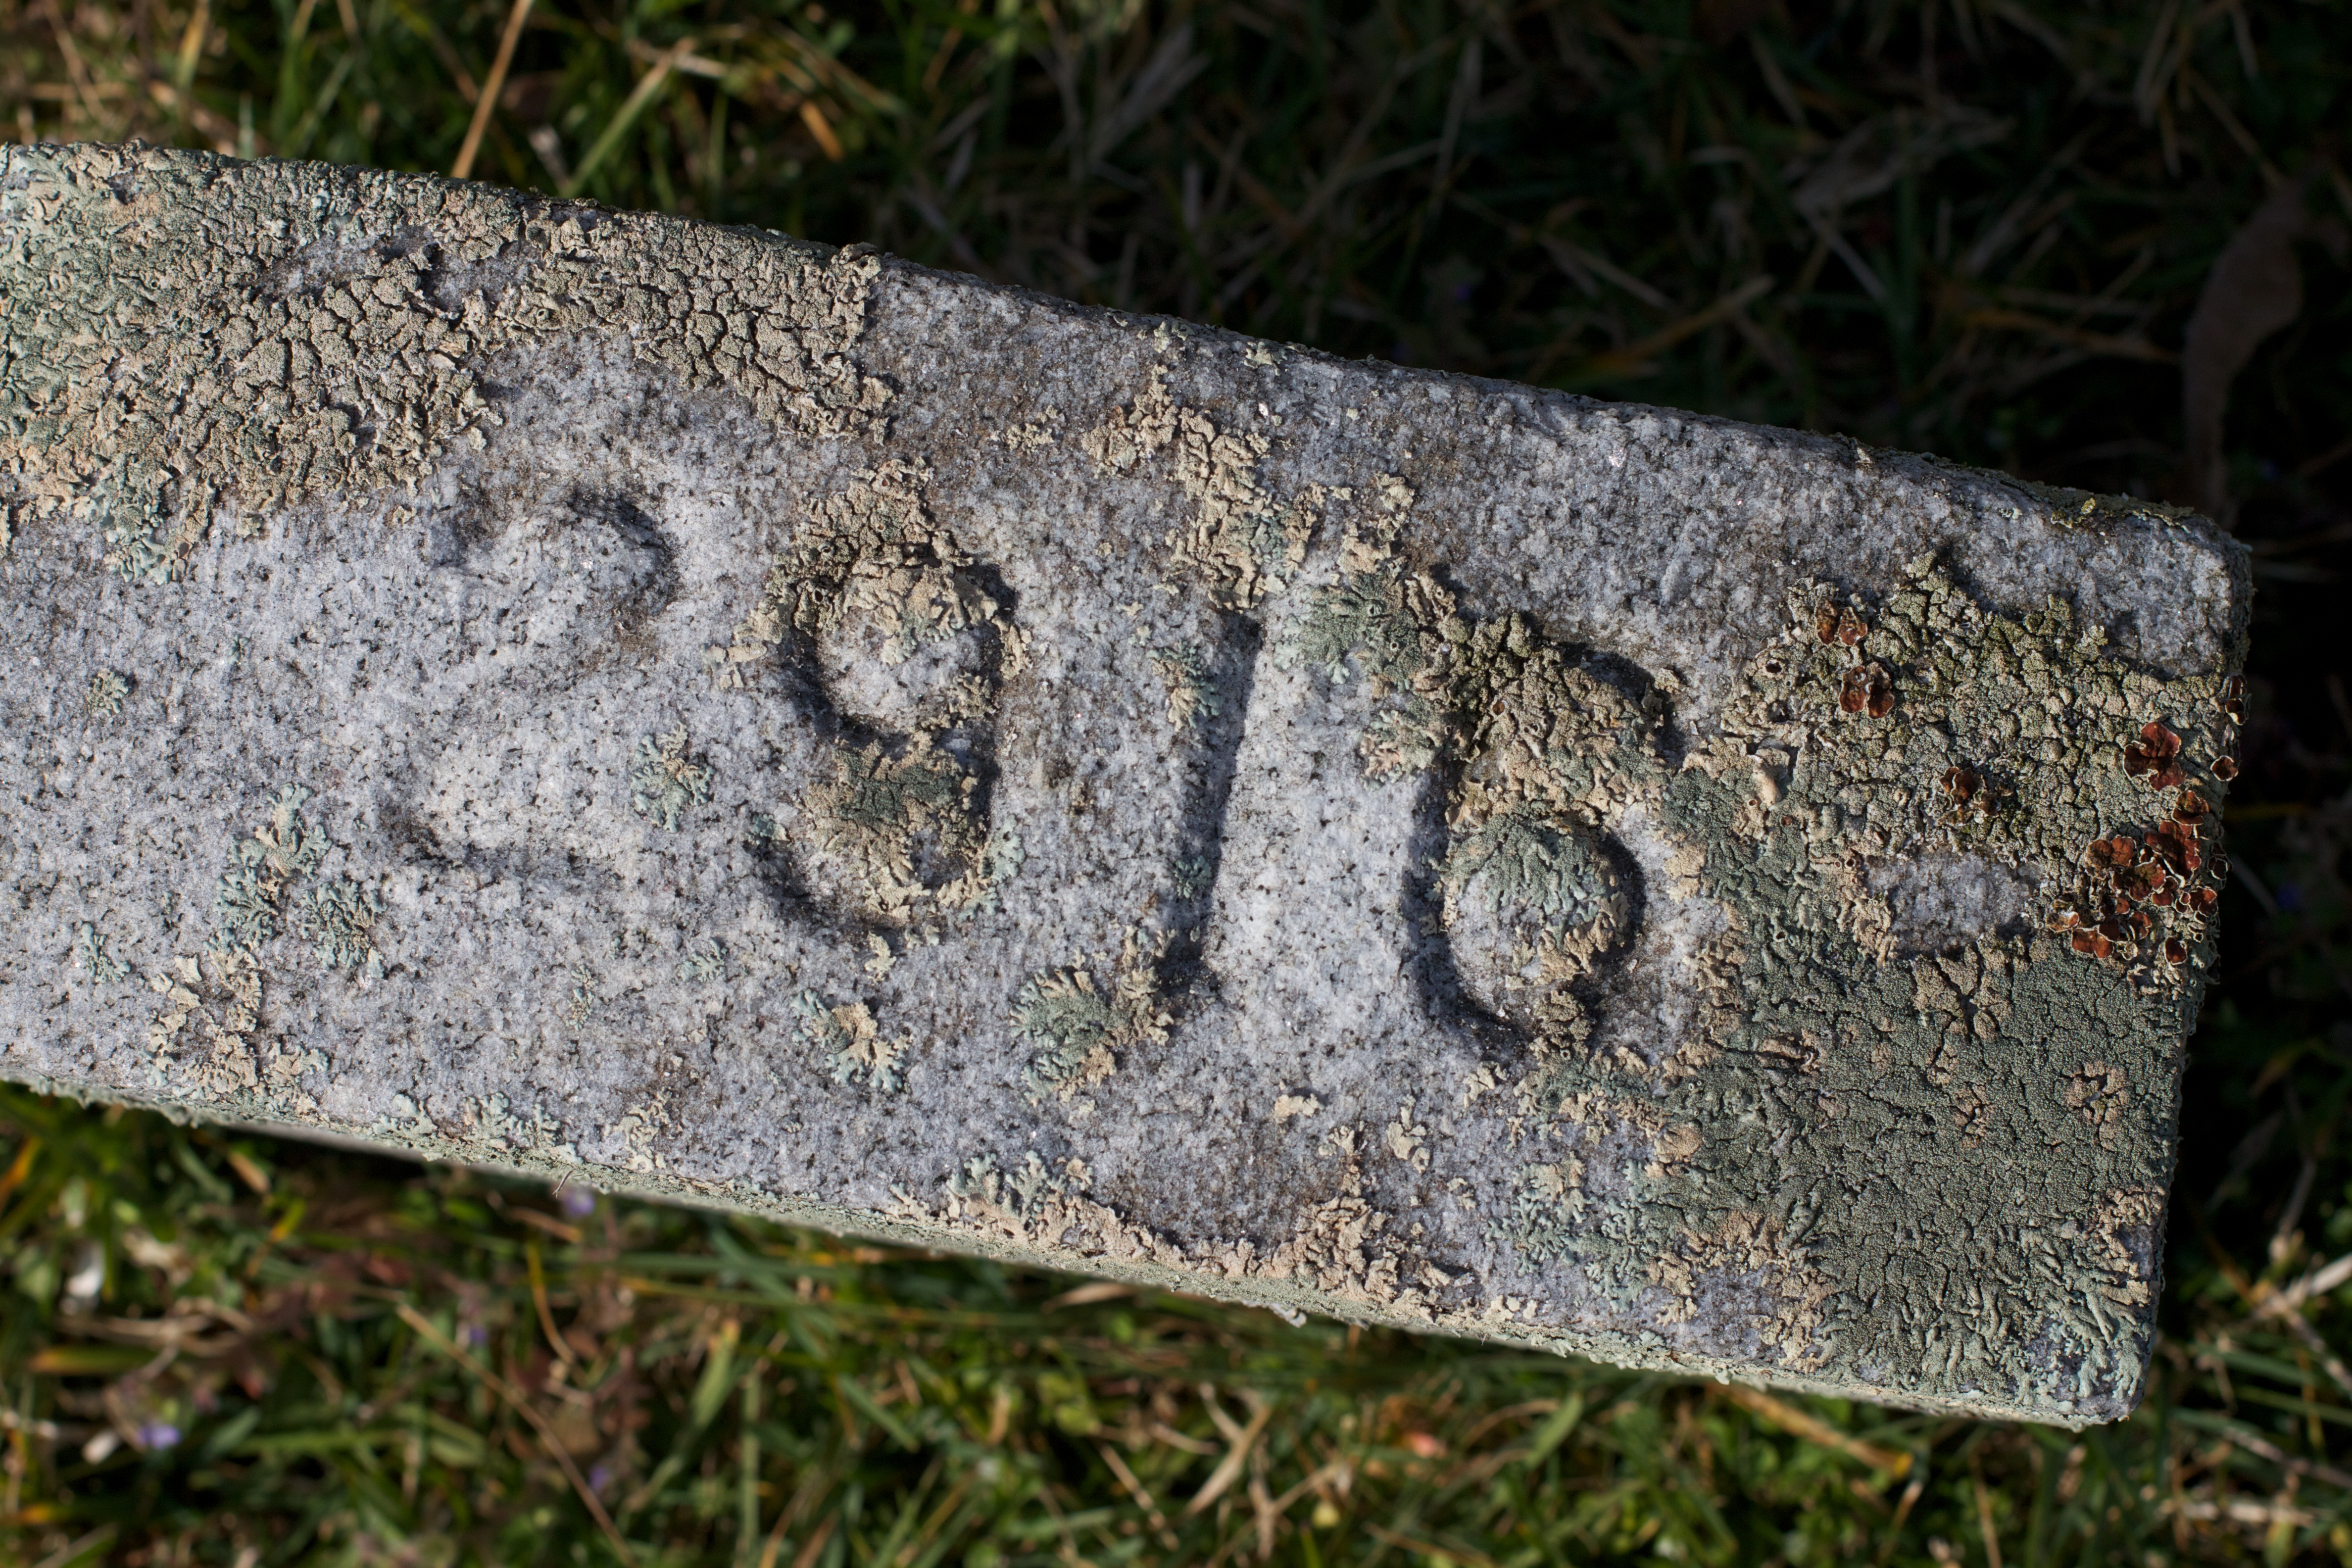
tree, grass, rock, wood, lawn, leaf, trunk, soil, material, grave, woody plant